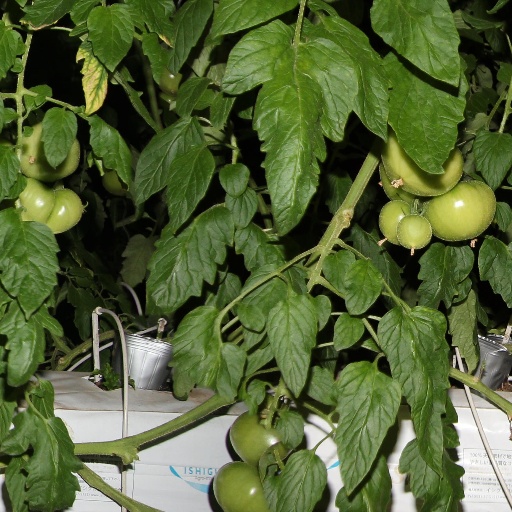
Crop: tomato